Association football culture

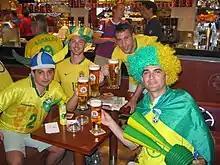
Brazilian supporters in Berlin drinking beer

The wearing of football kits has been a significant part of football fan culture since the 1973–74 season, when Leeds United's replica kit, made by Admiral, was sold to football fans for the first time. By the late 1990s, this had become a common part of global fan culture. A similar series of events saw scarves become a prominent accessory; having been first introduced in the 1930s, they became much more prominent in England in the 1960s and 70s. These accessories replaced more traditional fan accessories, such as rosettes and rattles.